Transportation in South Florida

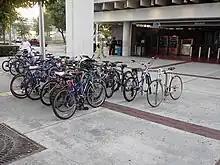
A busy bike and ride rack at the Brickell Metrorail station.

Tri-Rail is a , 18 station commuter rail train system, operated by the South Florida Regional Transportation Authority (SFRTA) that runs north and south through Palm Beach, Broward, and Miami-Dade counties, terminating at Miami International Airport in Miami-Dade County. Tri-Rail is split into six zones. As of 2014, standard fare ranges from US$2.50 to US$11.55 and is determined by the number of zones travelled through and whether it is a one way or round trip. A standard fare of US$100 for a month is also available. Many Tri-Rail stations have free parking facilities, with a total capacity of about 4,000 vehicles, which are known to fill up.